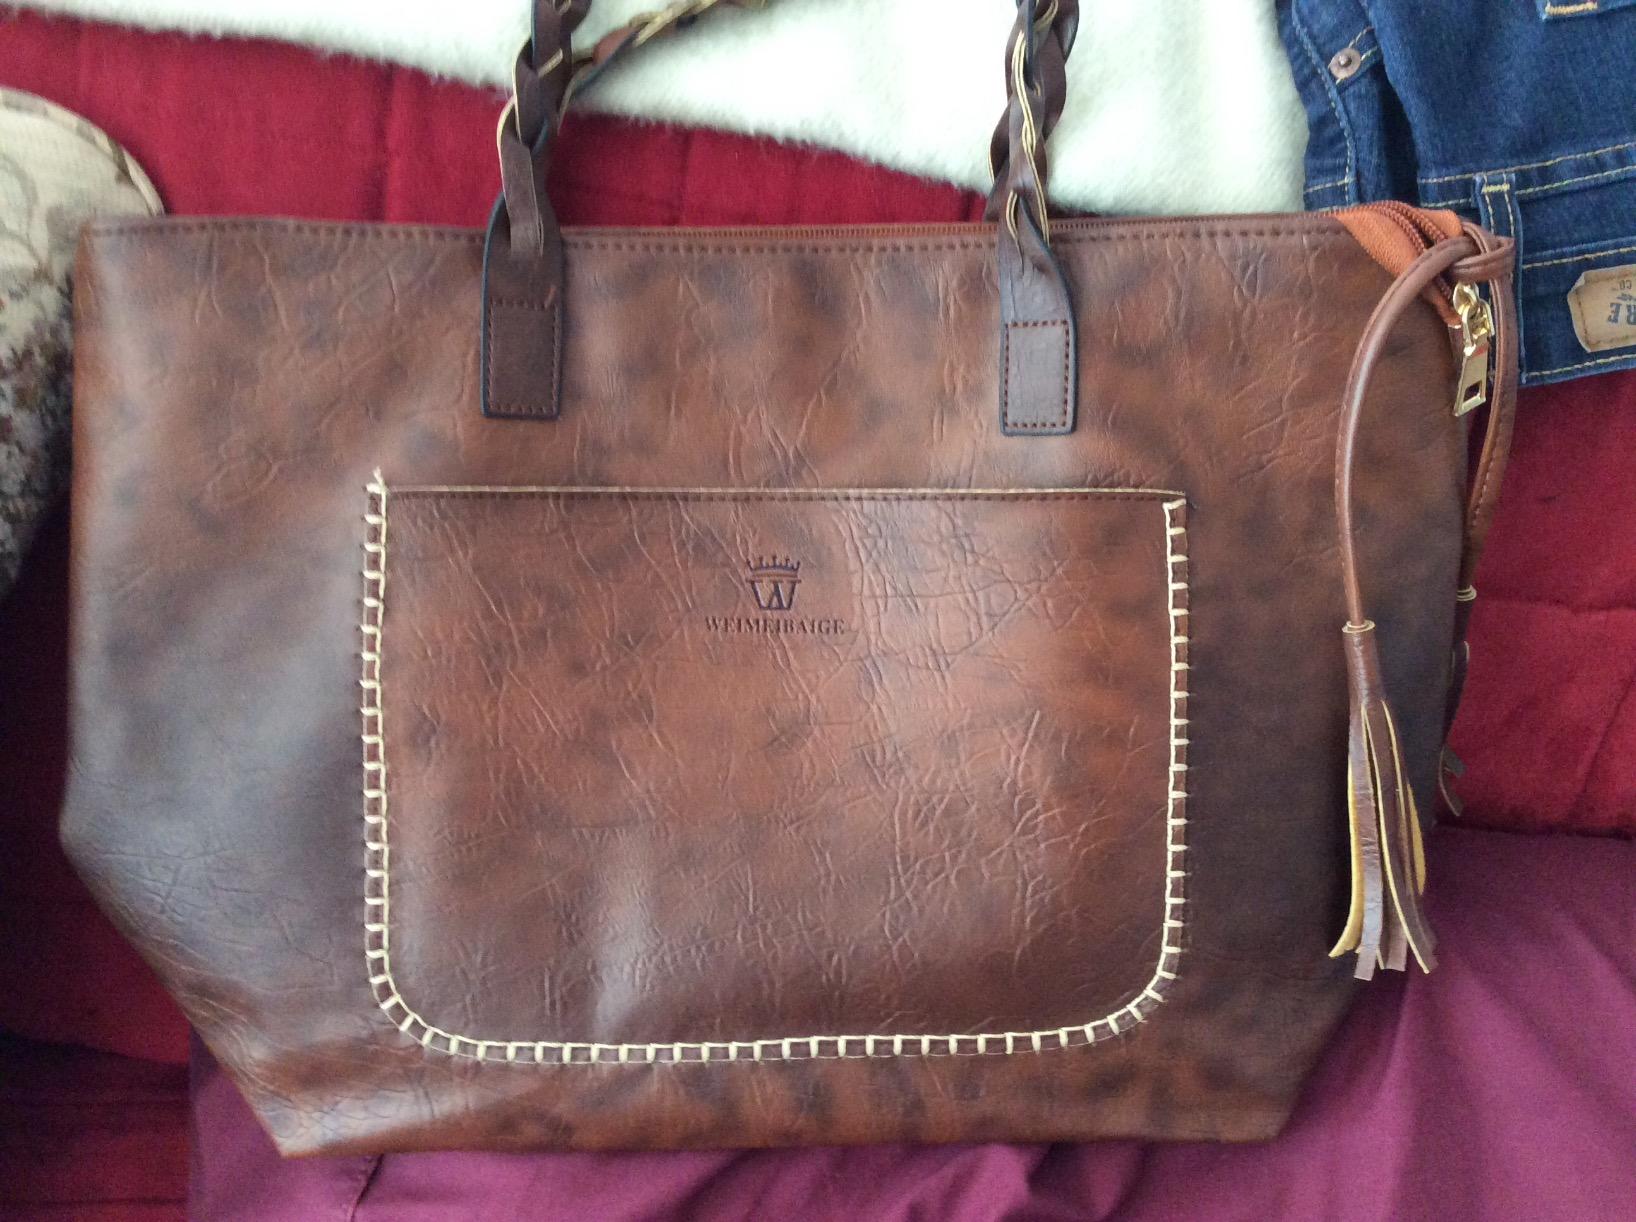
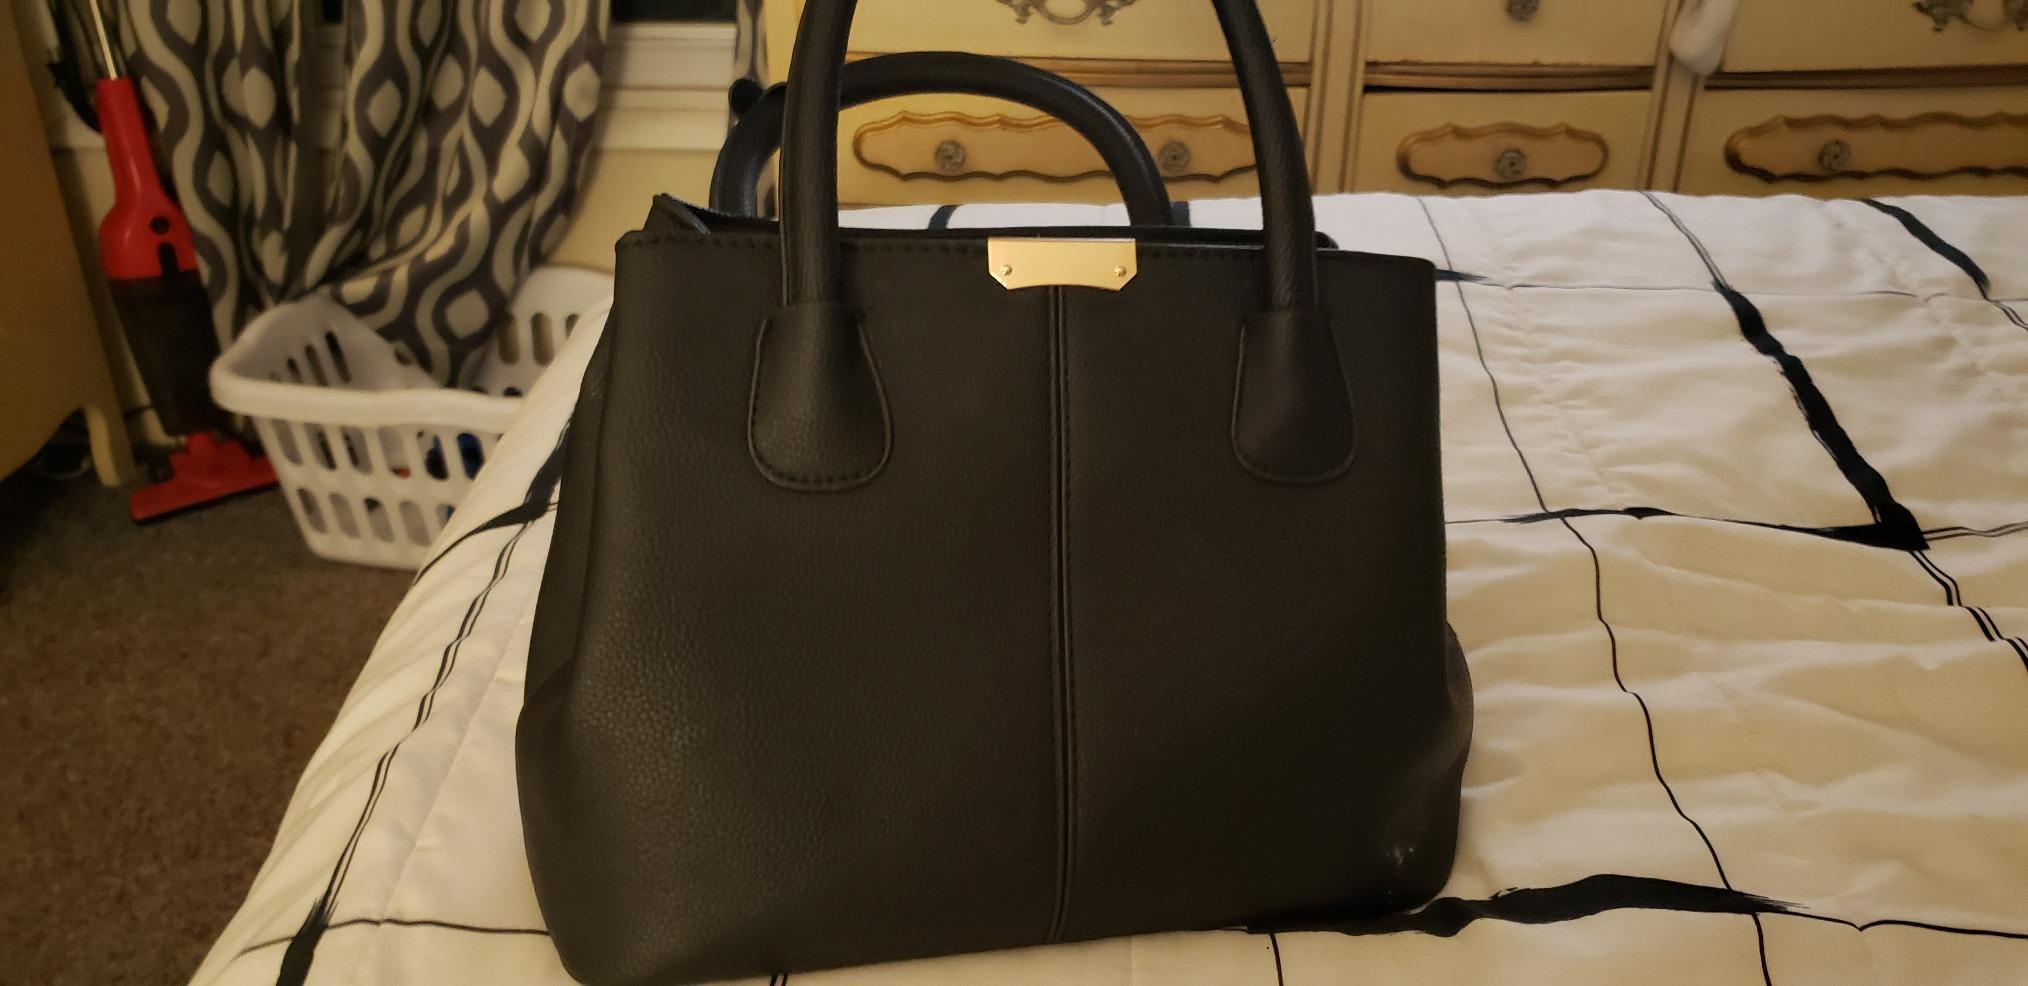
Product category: accessories_handbag
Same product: no